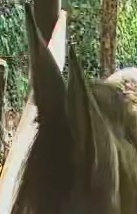
Face region: ears (position_of_ears)
Pain indicator: not_present